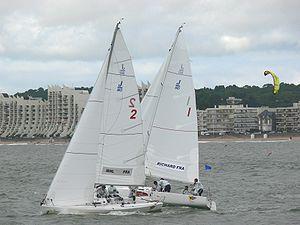
Le match racing est une forme particulière de régate. Il s’agit d’un affrontement à armes égales sur l’eau sous forme de duel, par opposition à la régate en flotte.